France in the Middle Ages

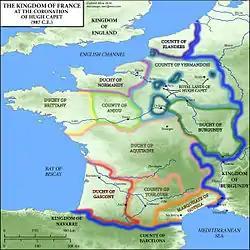
France at the Coronation of Hugh Capet

The history of medieval France starts with the election of Hugh Capet (940–996) by an assembly summoned in Reims in 987. Capet was previously "Duke of the Franks" and then became "King of the Franks" (Rex Francorum). Hugh's lands extended little beyond the Paris basin; his political unimportance weighed against the powerful barons who elected him. Many of the king's vassals (who included for a long time the kings of England) ruled over territories far greater than his own. He was recorded to be recognised king by the Gauls, Bretons, Danes, Aquitanians, Goths, Spanish and Gascons. The new dynasty was in immediate control of little beyond the middle Seine and adjacent territories, while powerful territorial lords such as the 10th- and 11th-century counts of Blois accumulated large domains of their own through marriage and through private arrangements with lesser nobles for protection and support.